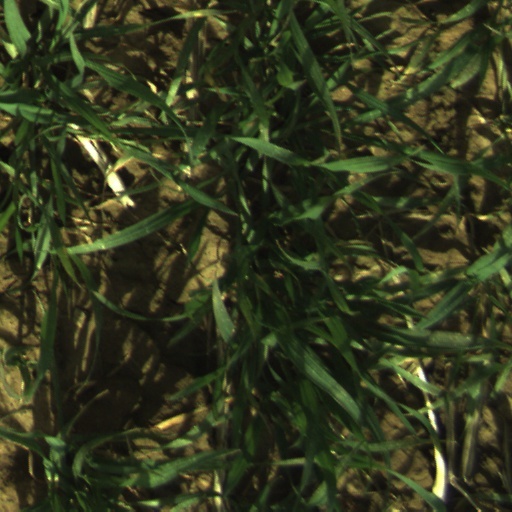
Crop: wheat